Forests in Lithuania

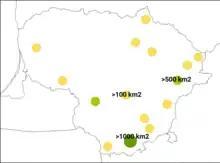
Largest forests in Lithuania

Lithuania encompasses about 65,200 square km. Based on an estimated average of 100 trees per hectare, there are over 200 million trees in Lithuania.